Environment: real
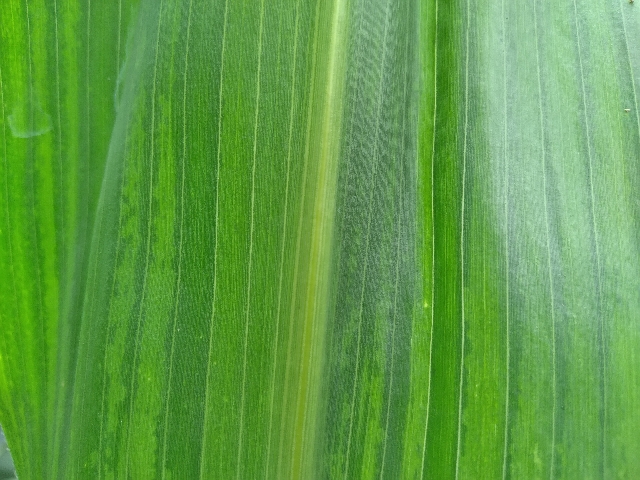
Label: lethal_necrosis